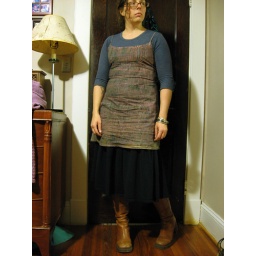
Tired, sleeping in the home of strangers (soon to be new friends) in Baltimore.